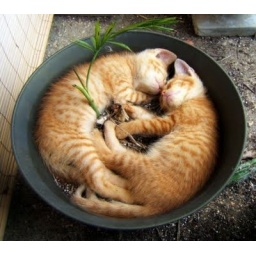
AAA -2 Cats in a flower pot